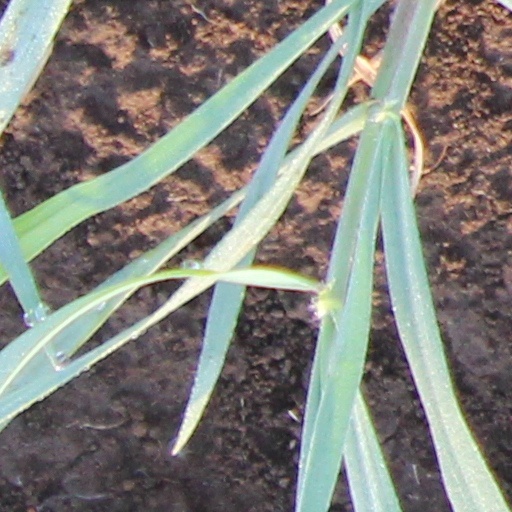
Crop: wheat